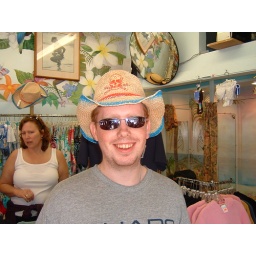
Nick in glasses and hat